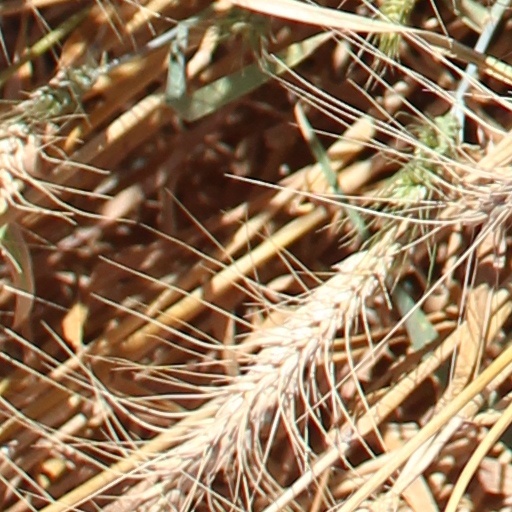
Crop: wheat